Sejm of Central Lithuania

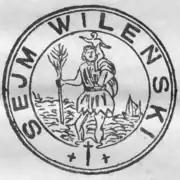
The 1922 seal of the Sejm of Central Lithuania.

Sejm of Central Lithuania, also known as the Vilnius Sejm, or Wilno Sejm (Lithuanian: "Vilniaus seimas") or the Adjudicating Sejm, was the parliament of the short-lived state of Central Lithuania. Formed after the elections of 8 January 1922, it held its proceedings from 1 February to 1 March of that year. It had 106 deputies. Dominated by Polish representatives, it requested Central Lithuania's annexation by Poland and dissolved shortly afterward.